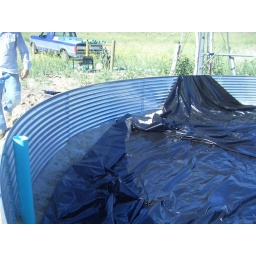
plastic lining to help hold the water in